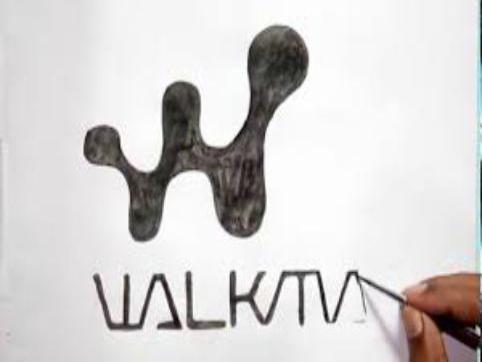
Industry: Electronic